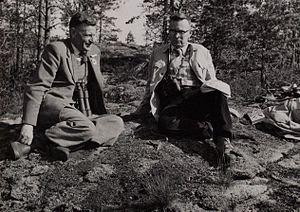
Dean Amadon est un ornithologue américain, né le 5 juin 1912 à Milwaukee et mort le 12 janvier 2003.